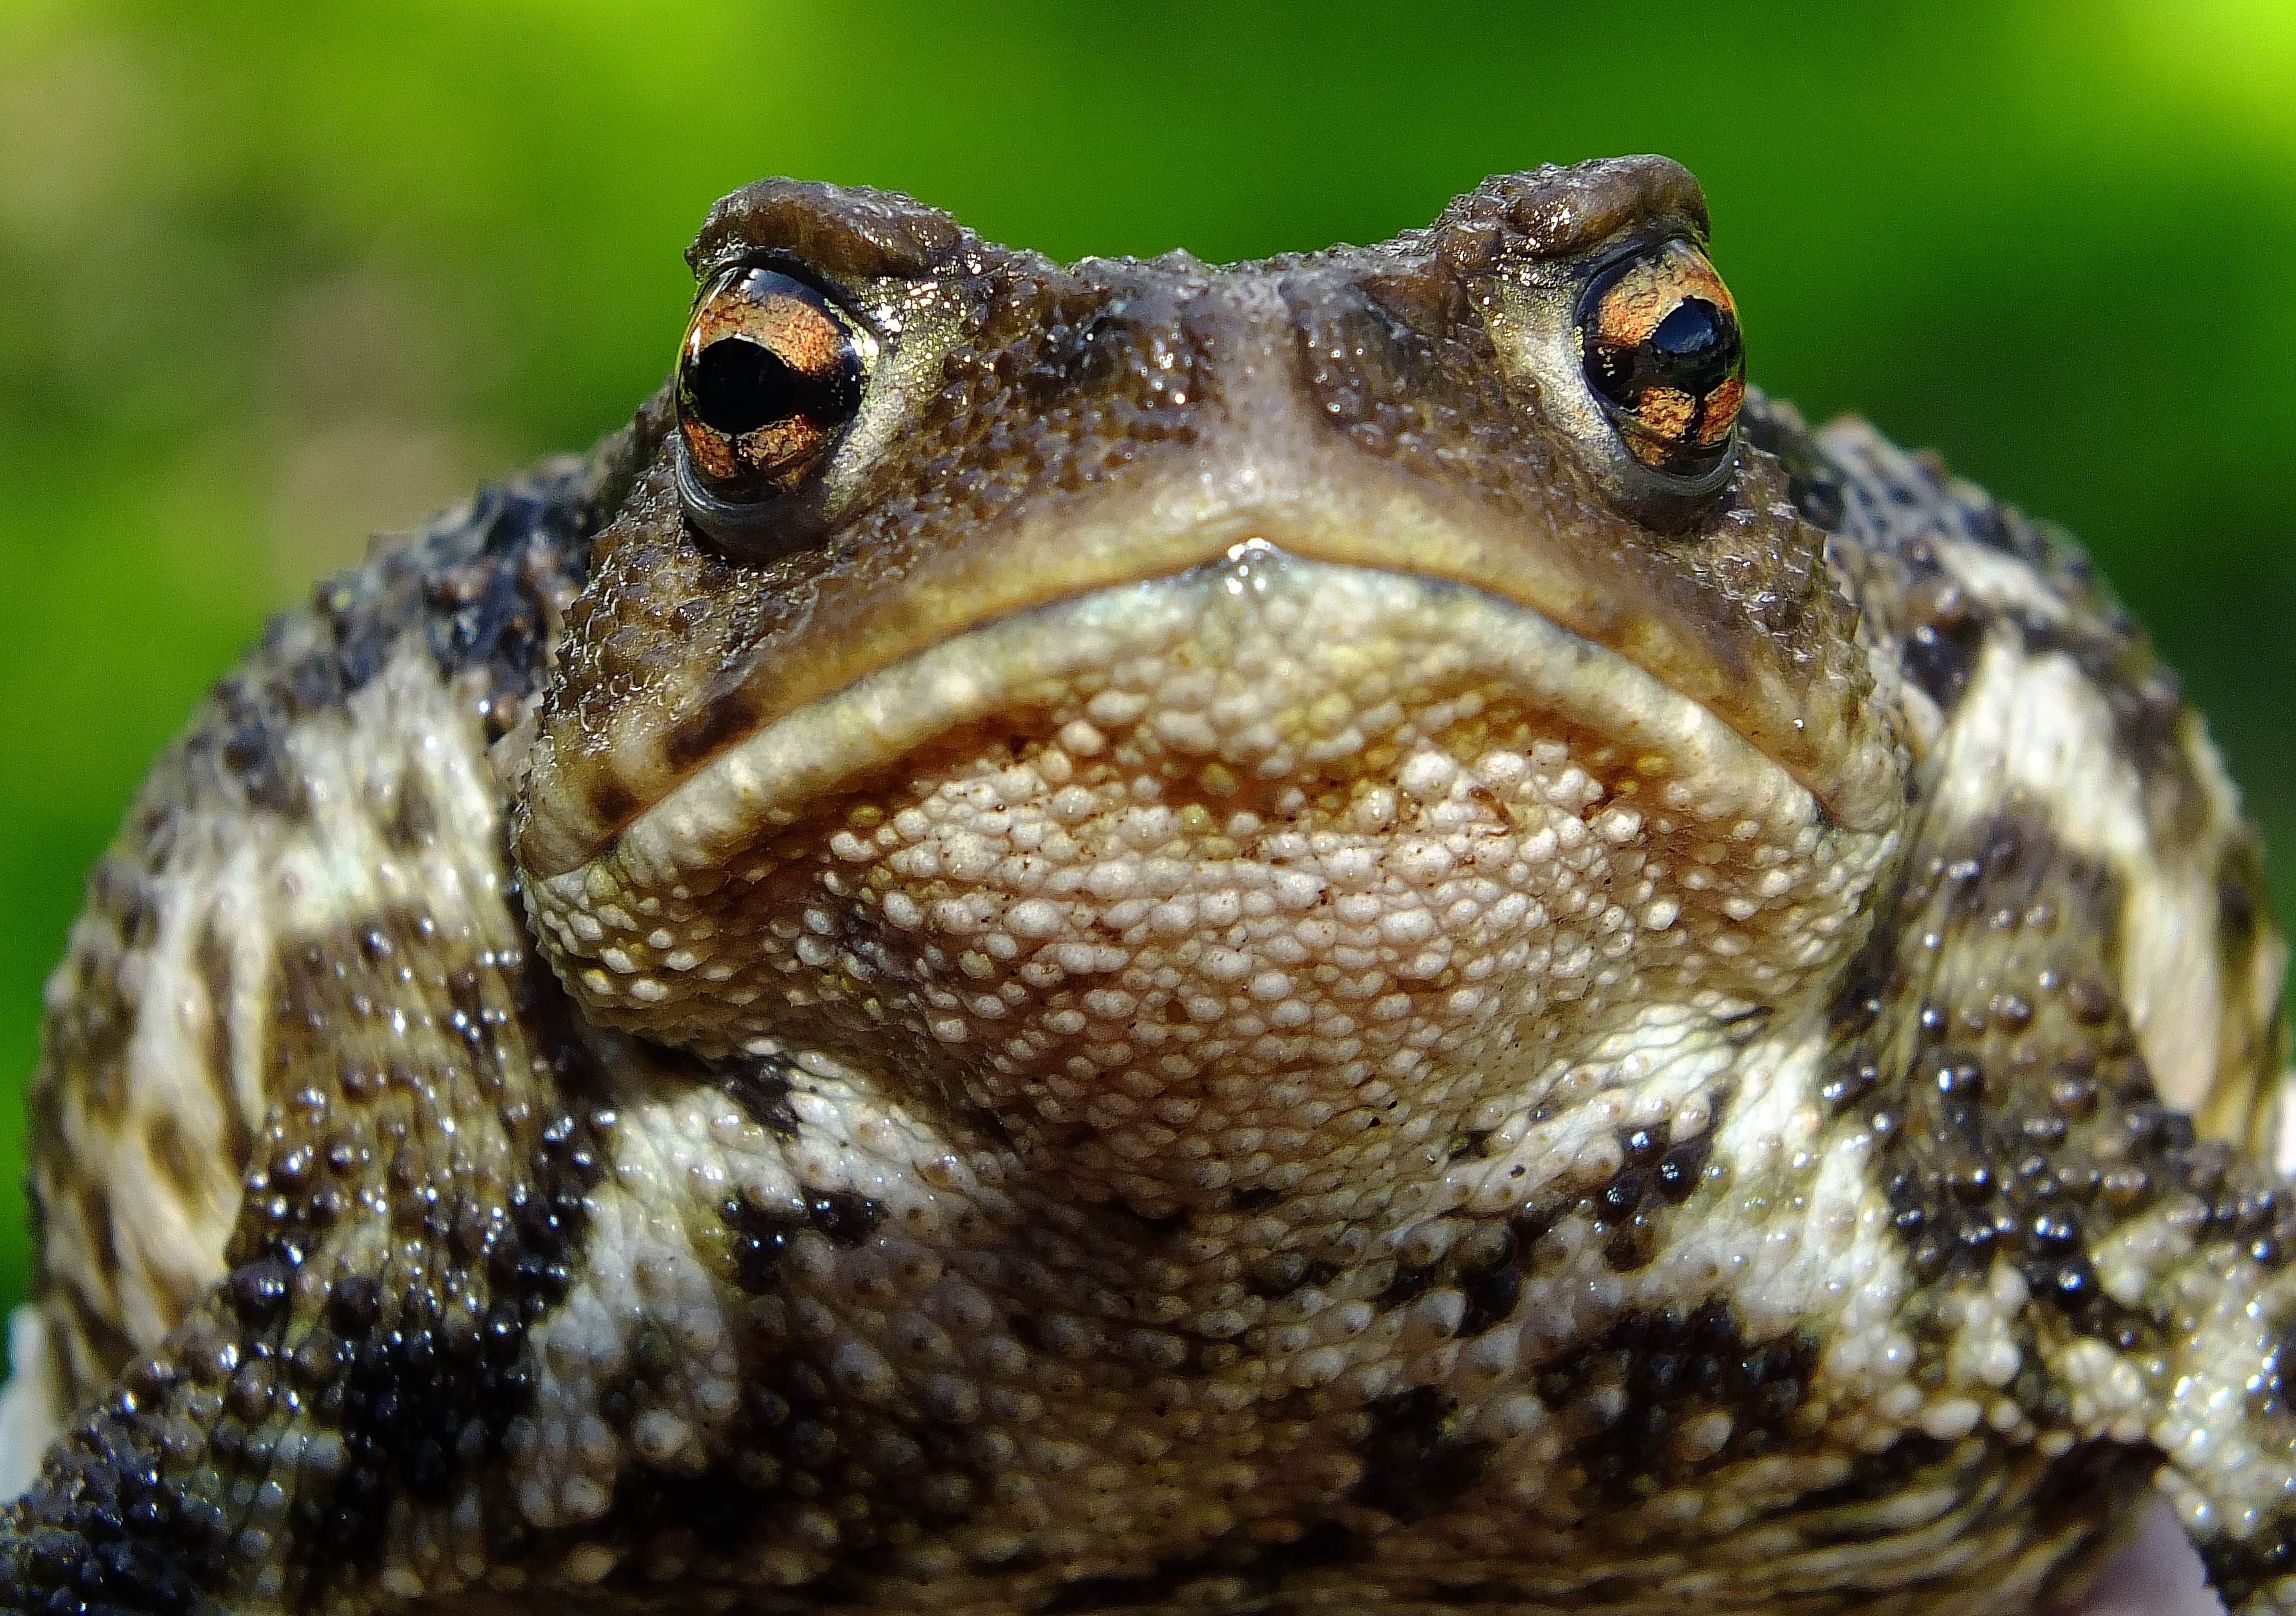
nature, wildlife, macro, biology, frog, toad, amphibian, fauna, close up, animals, vertebrate, naturaleza, ggl1, gaby1, xovesphoto, animales, gphoto, fujifilmxs1, macro photography, bullfrog, ranidae, marine biology